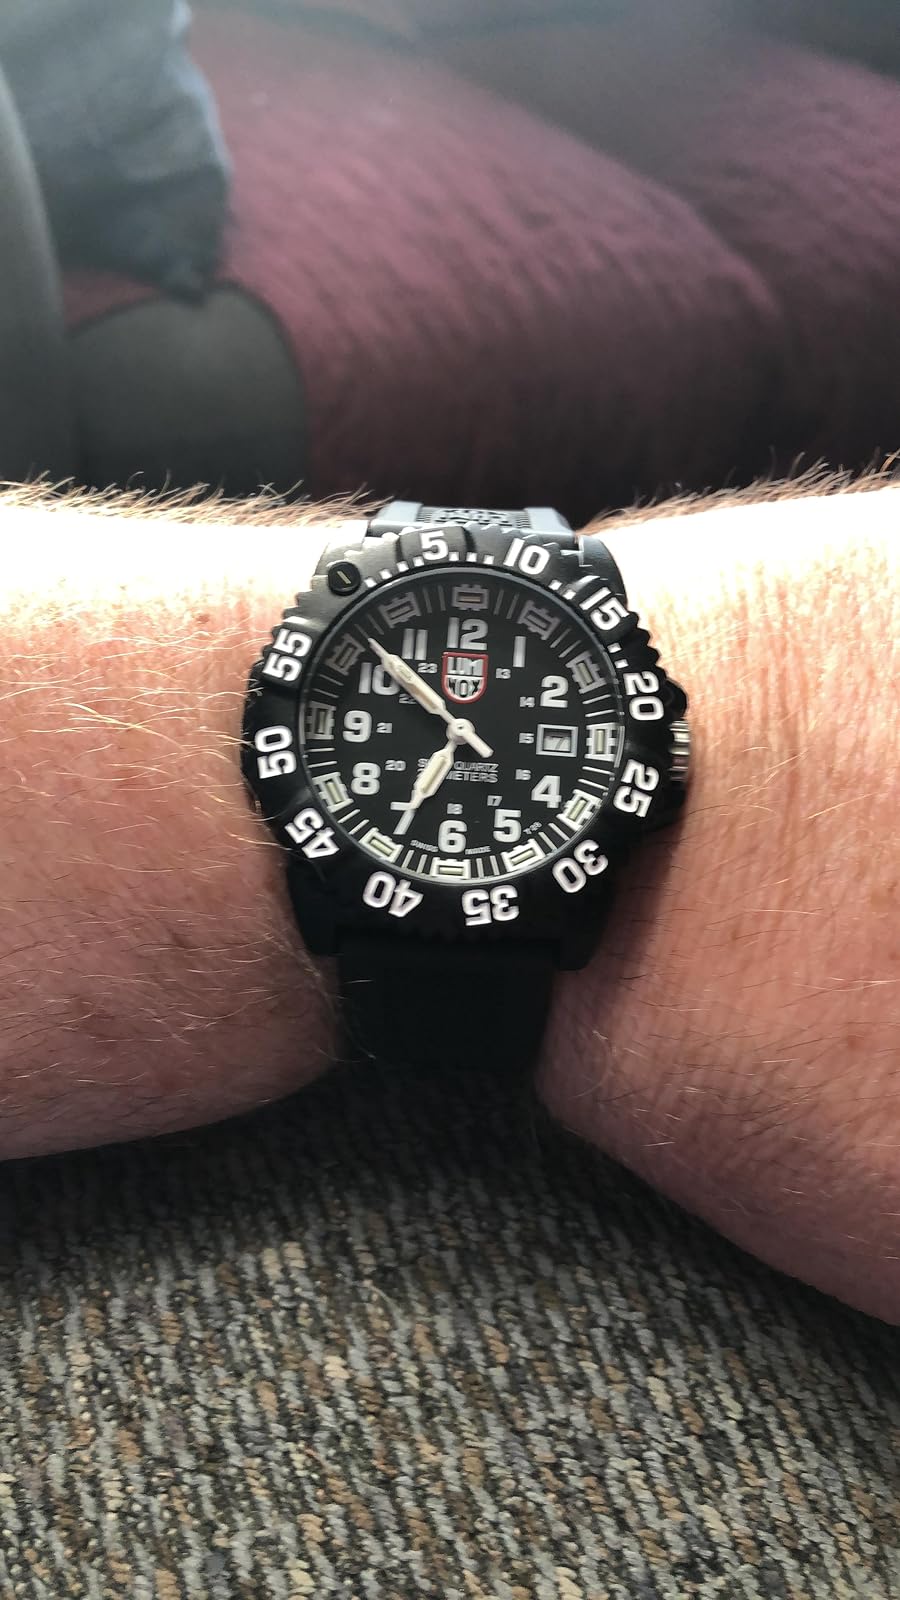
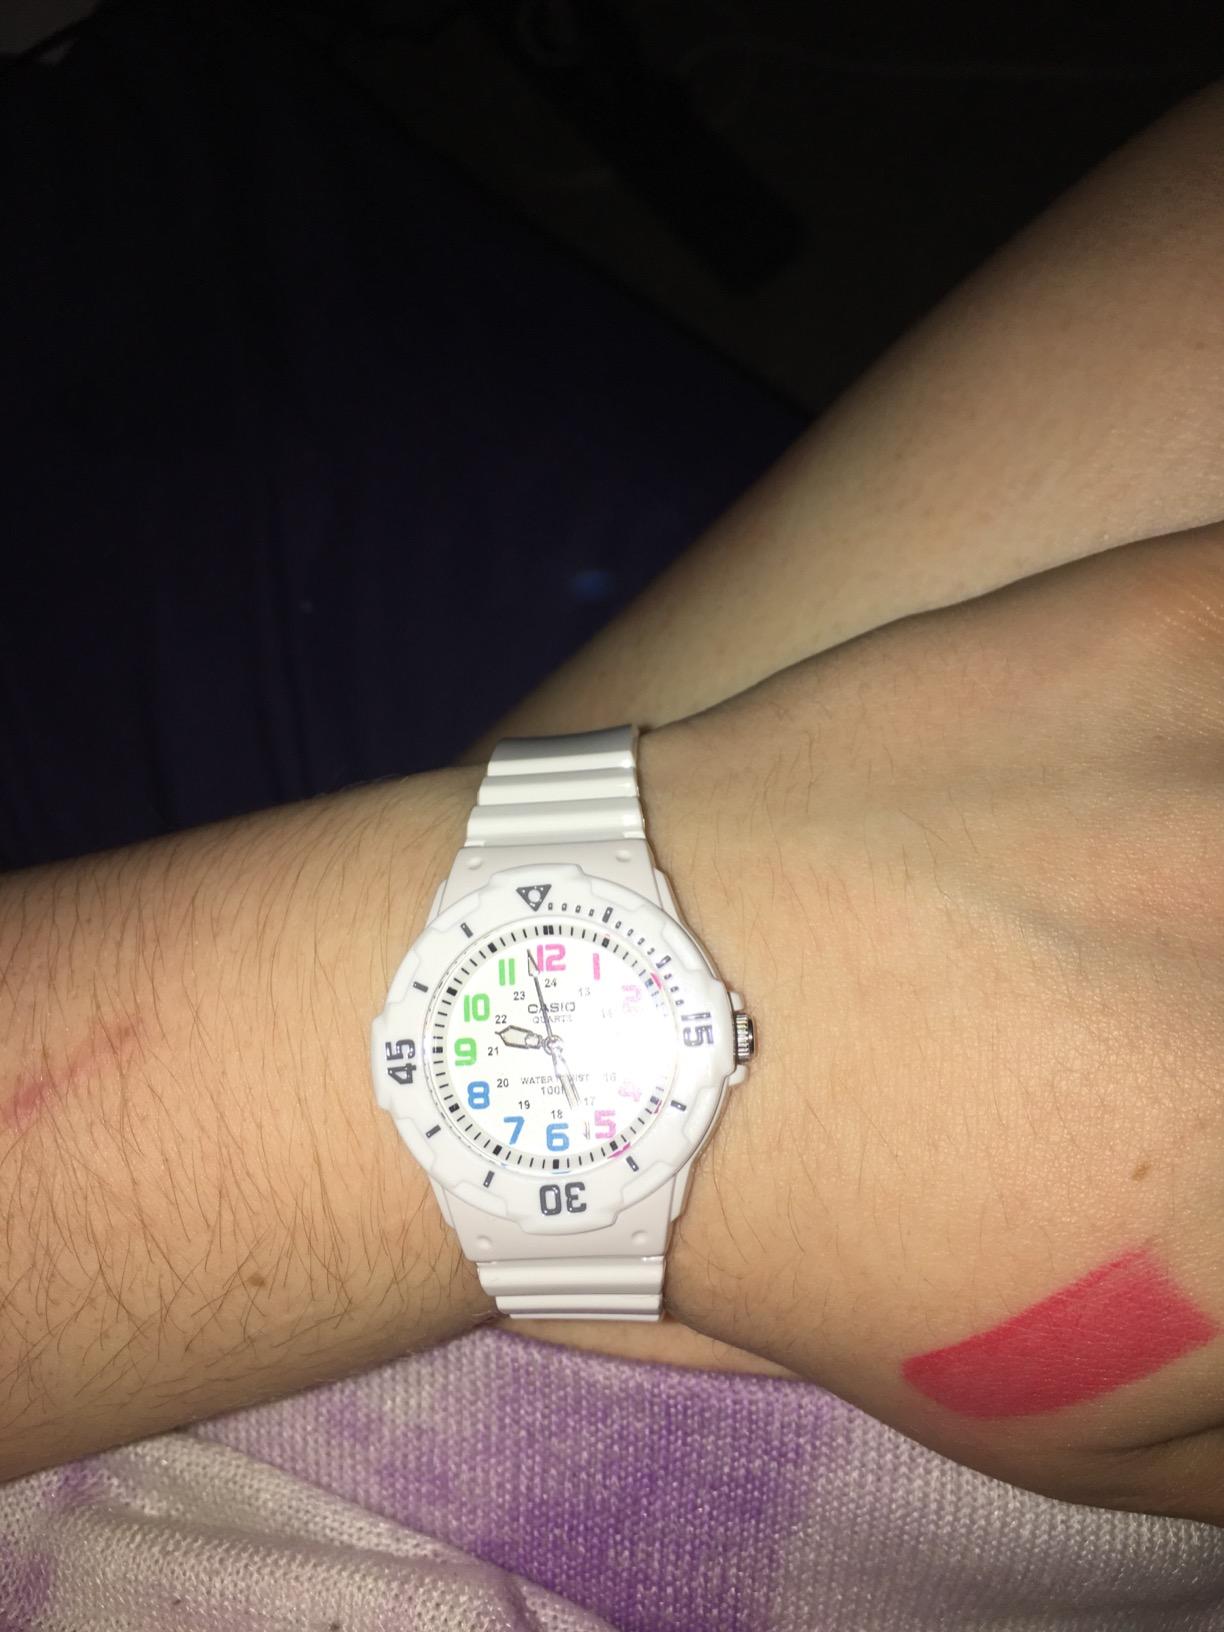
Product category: accessories_watch
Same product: no